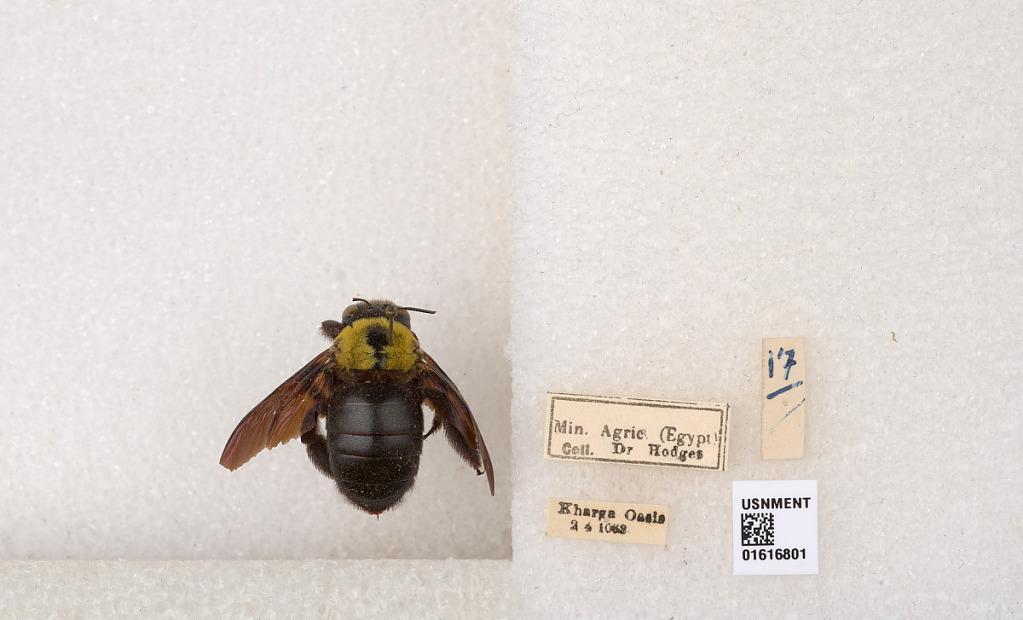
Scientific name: Xylocopa (Koptortosoma) aestuans (Linnaeus)
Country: Egypt
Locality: Kharga Oasis
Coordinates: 25.4325, 30.5578